Dion, Pieria

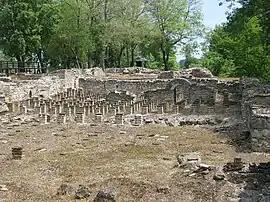
Hypocaust of ancient public baths

Dion is a village and municipal unit in the municipality of Dion-Olympos in the Pieria regional unit, Greece. It is located at the foot of Mount Olympus at a distance of 17 km from the capital city of Katerini. The seat of the municipal unit was in Kondariotissa.